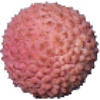
Label: lychee